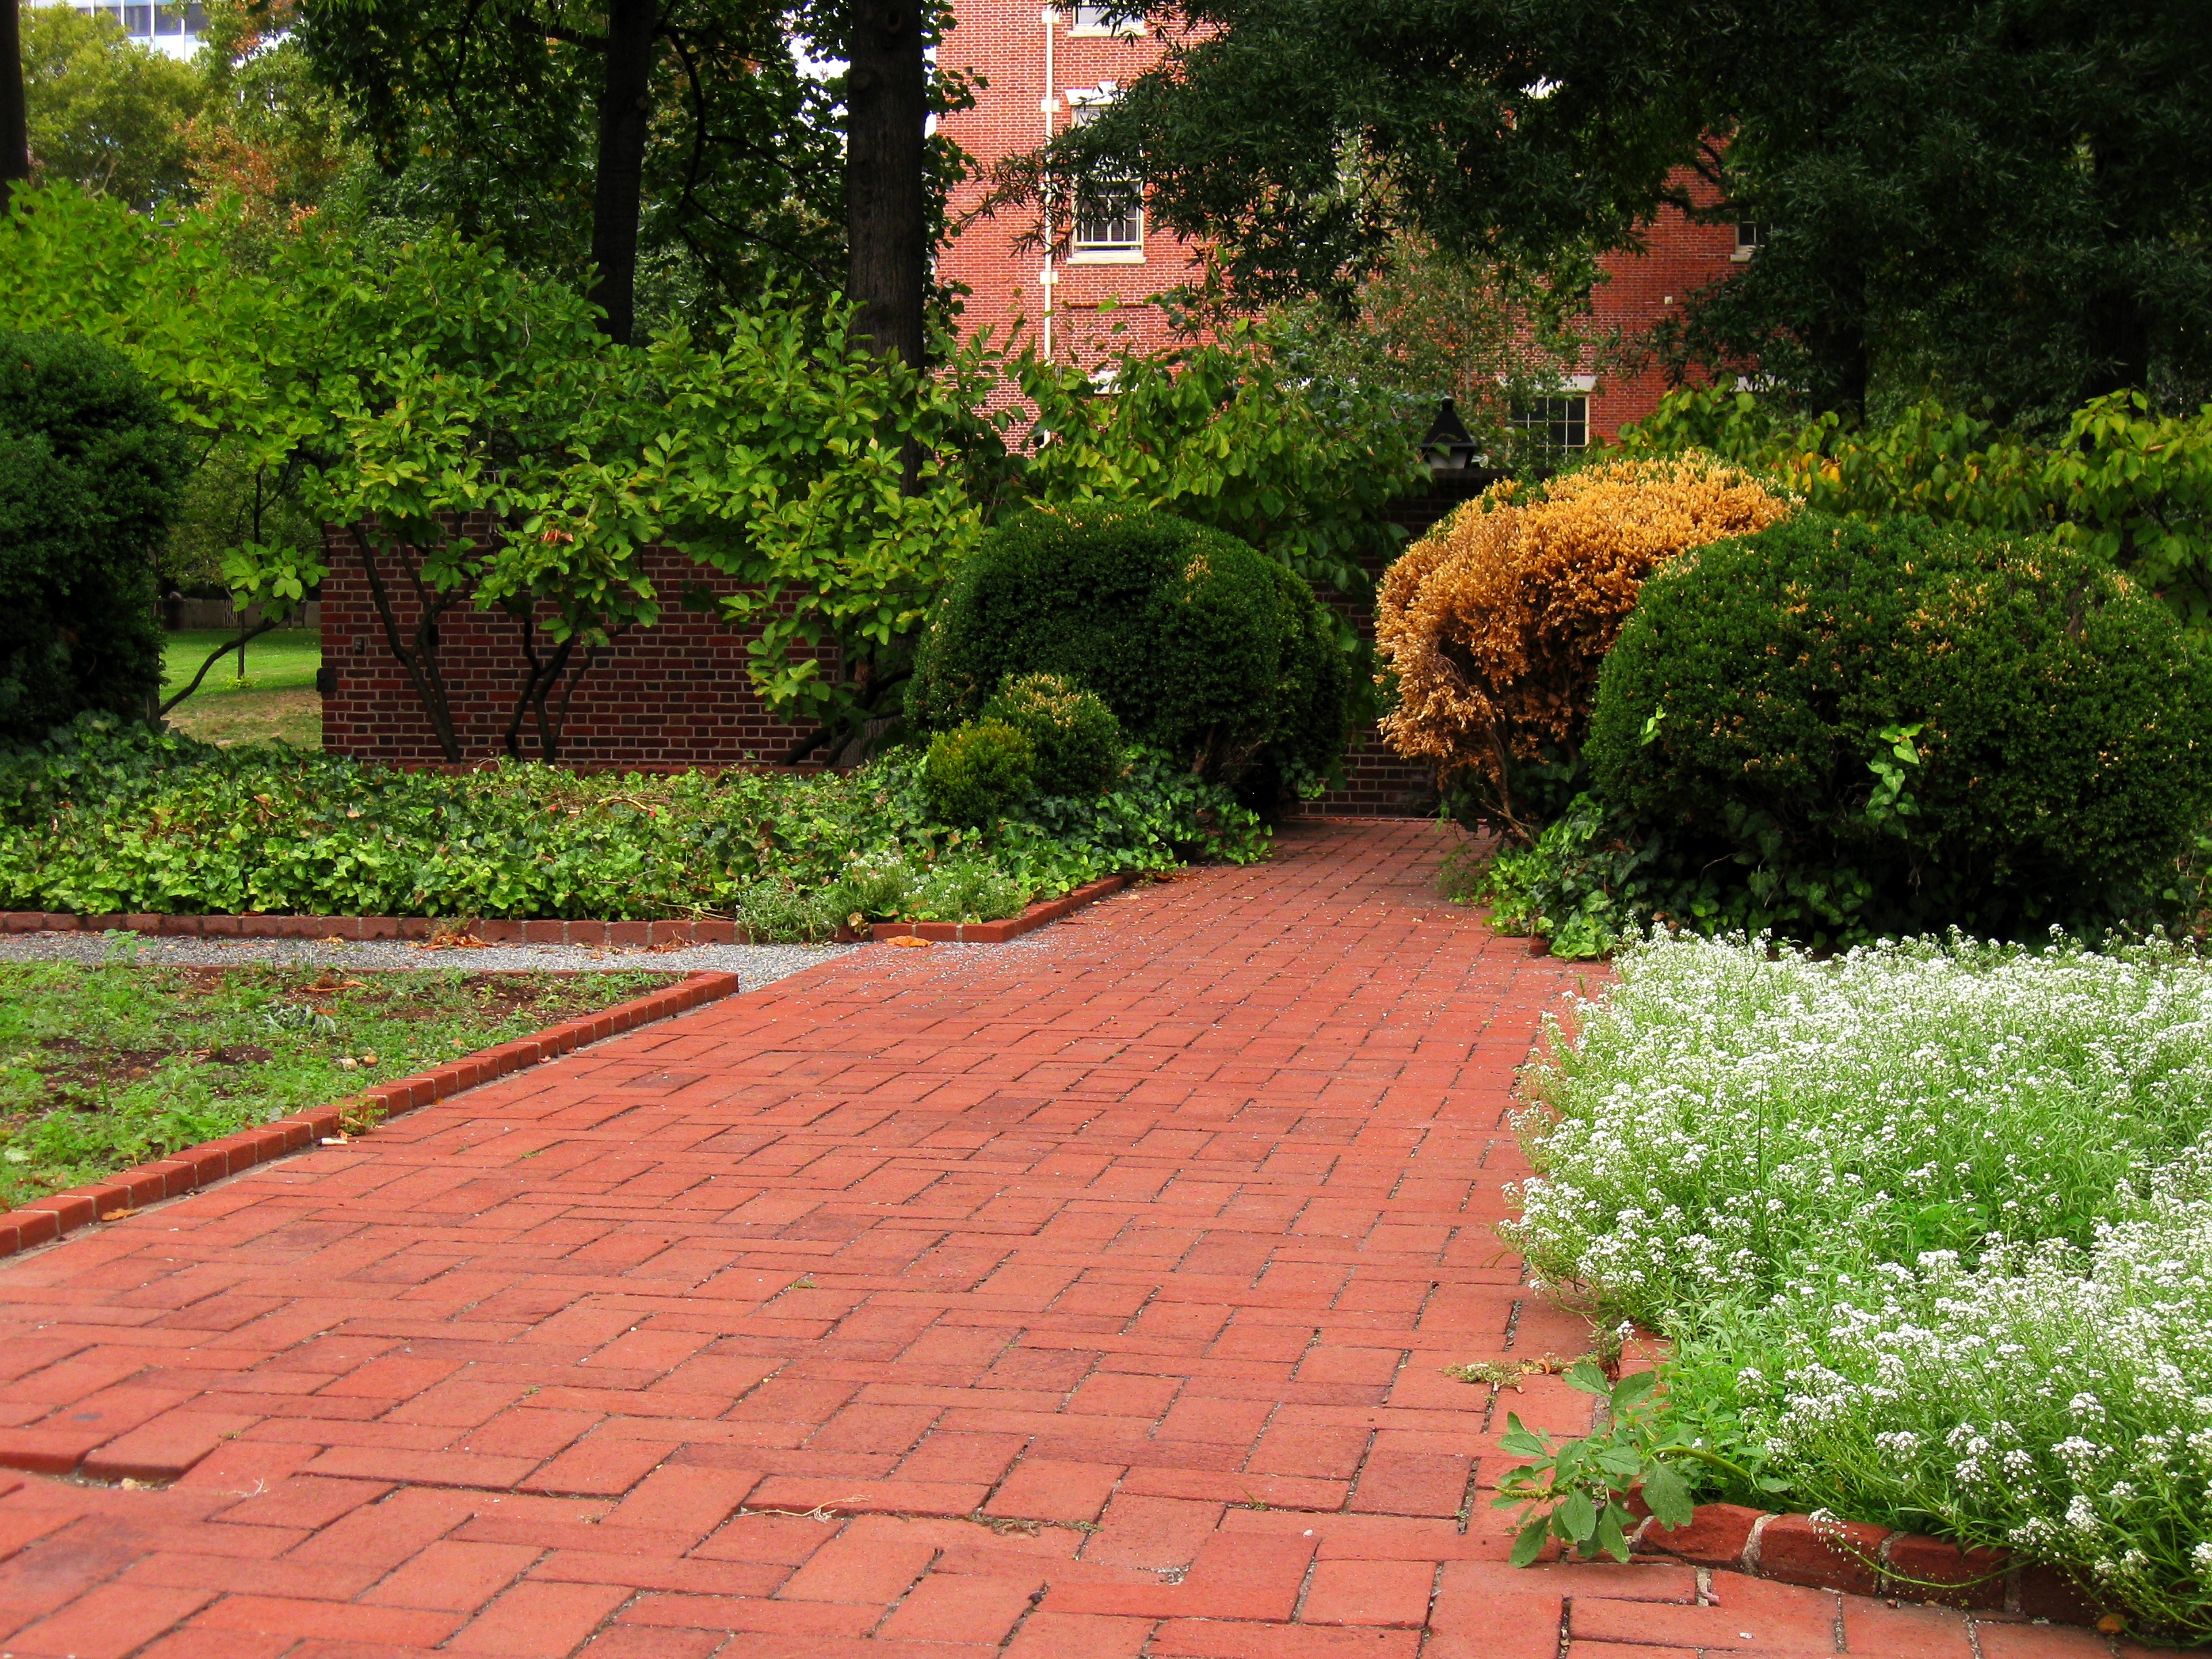
landscape, path, pathway, grass, lawn, walkway, downtown, scenic, backyard, garden, brick, flowers, landscaping, shrub, bricks, horticulture, yard, philadelphia, driveway, clinker, flooring, road surface, outdoor structure, landscape architect